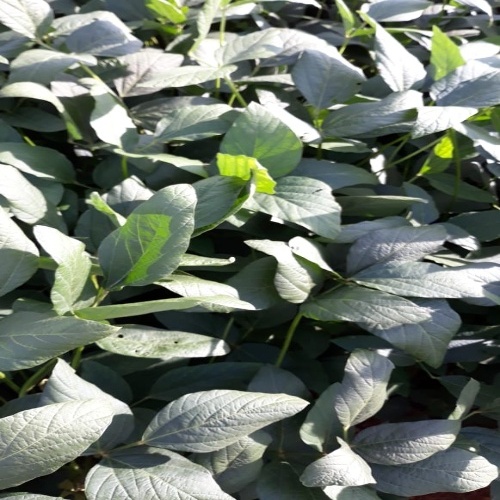
Label: Diabrotica_speciosa